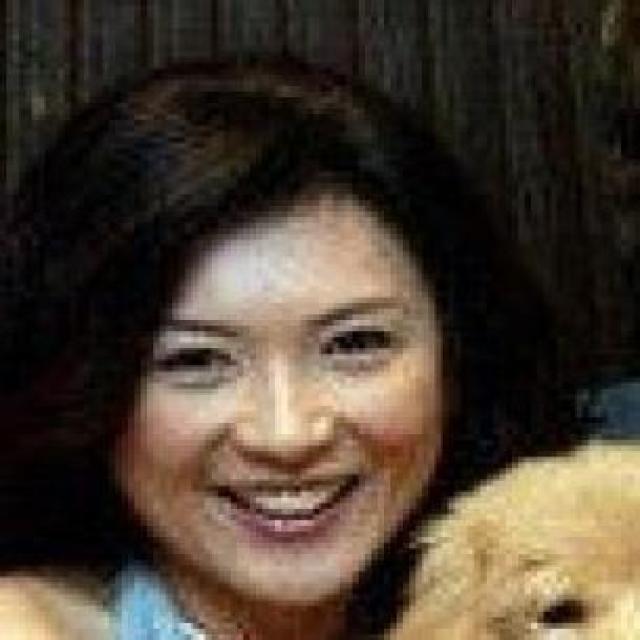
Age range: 45-64